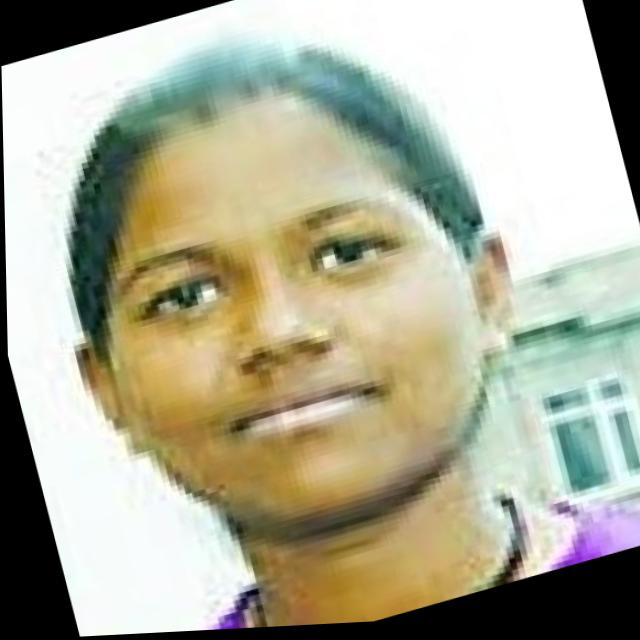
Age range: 13-20